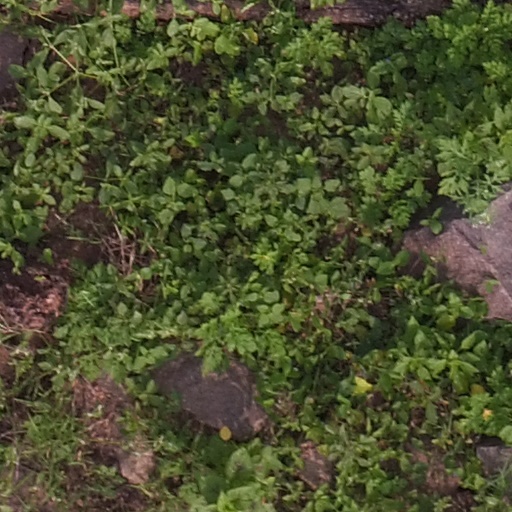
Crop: maize; corn